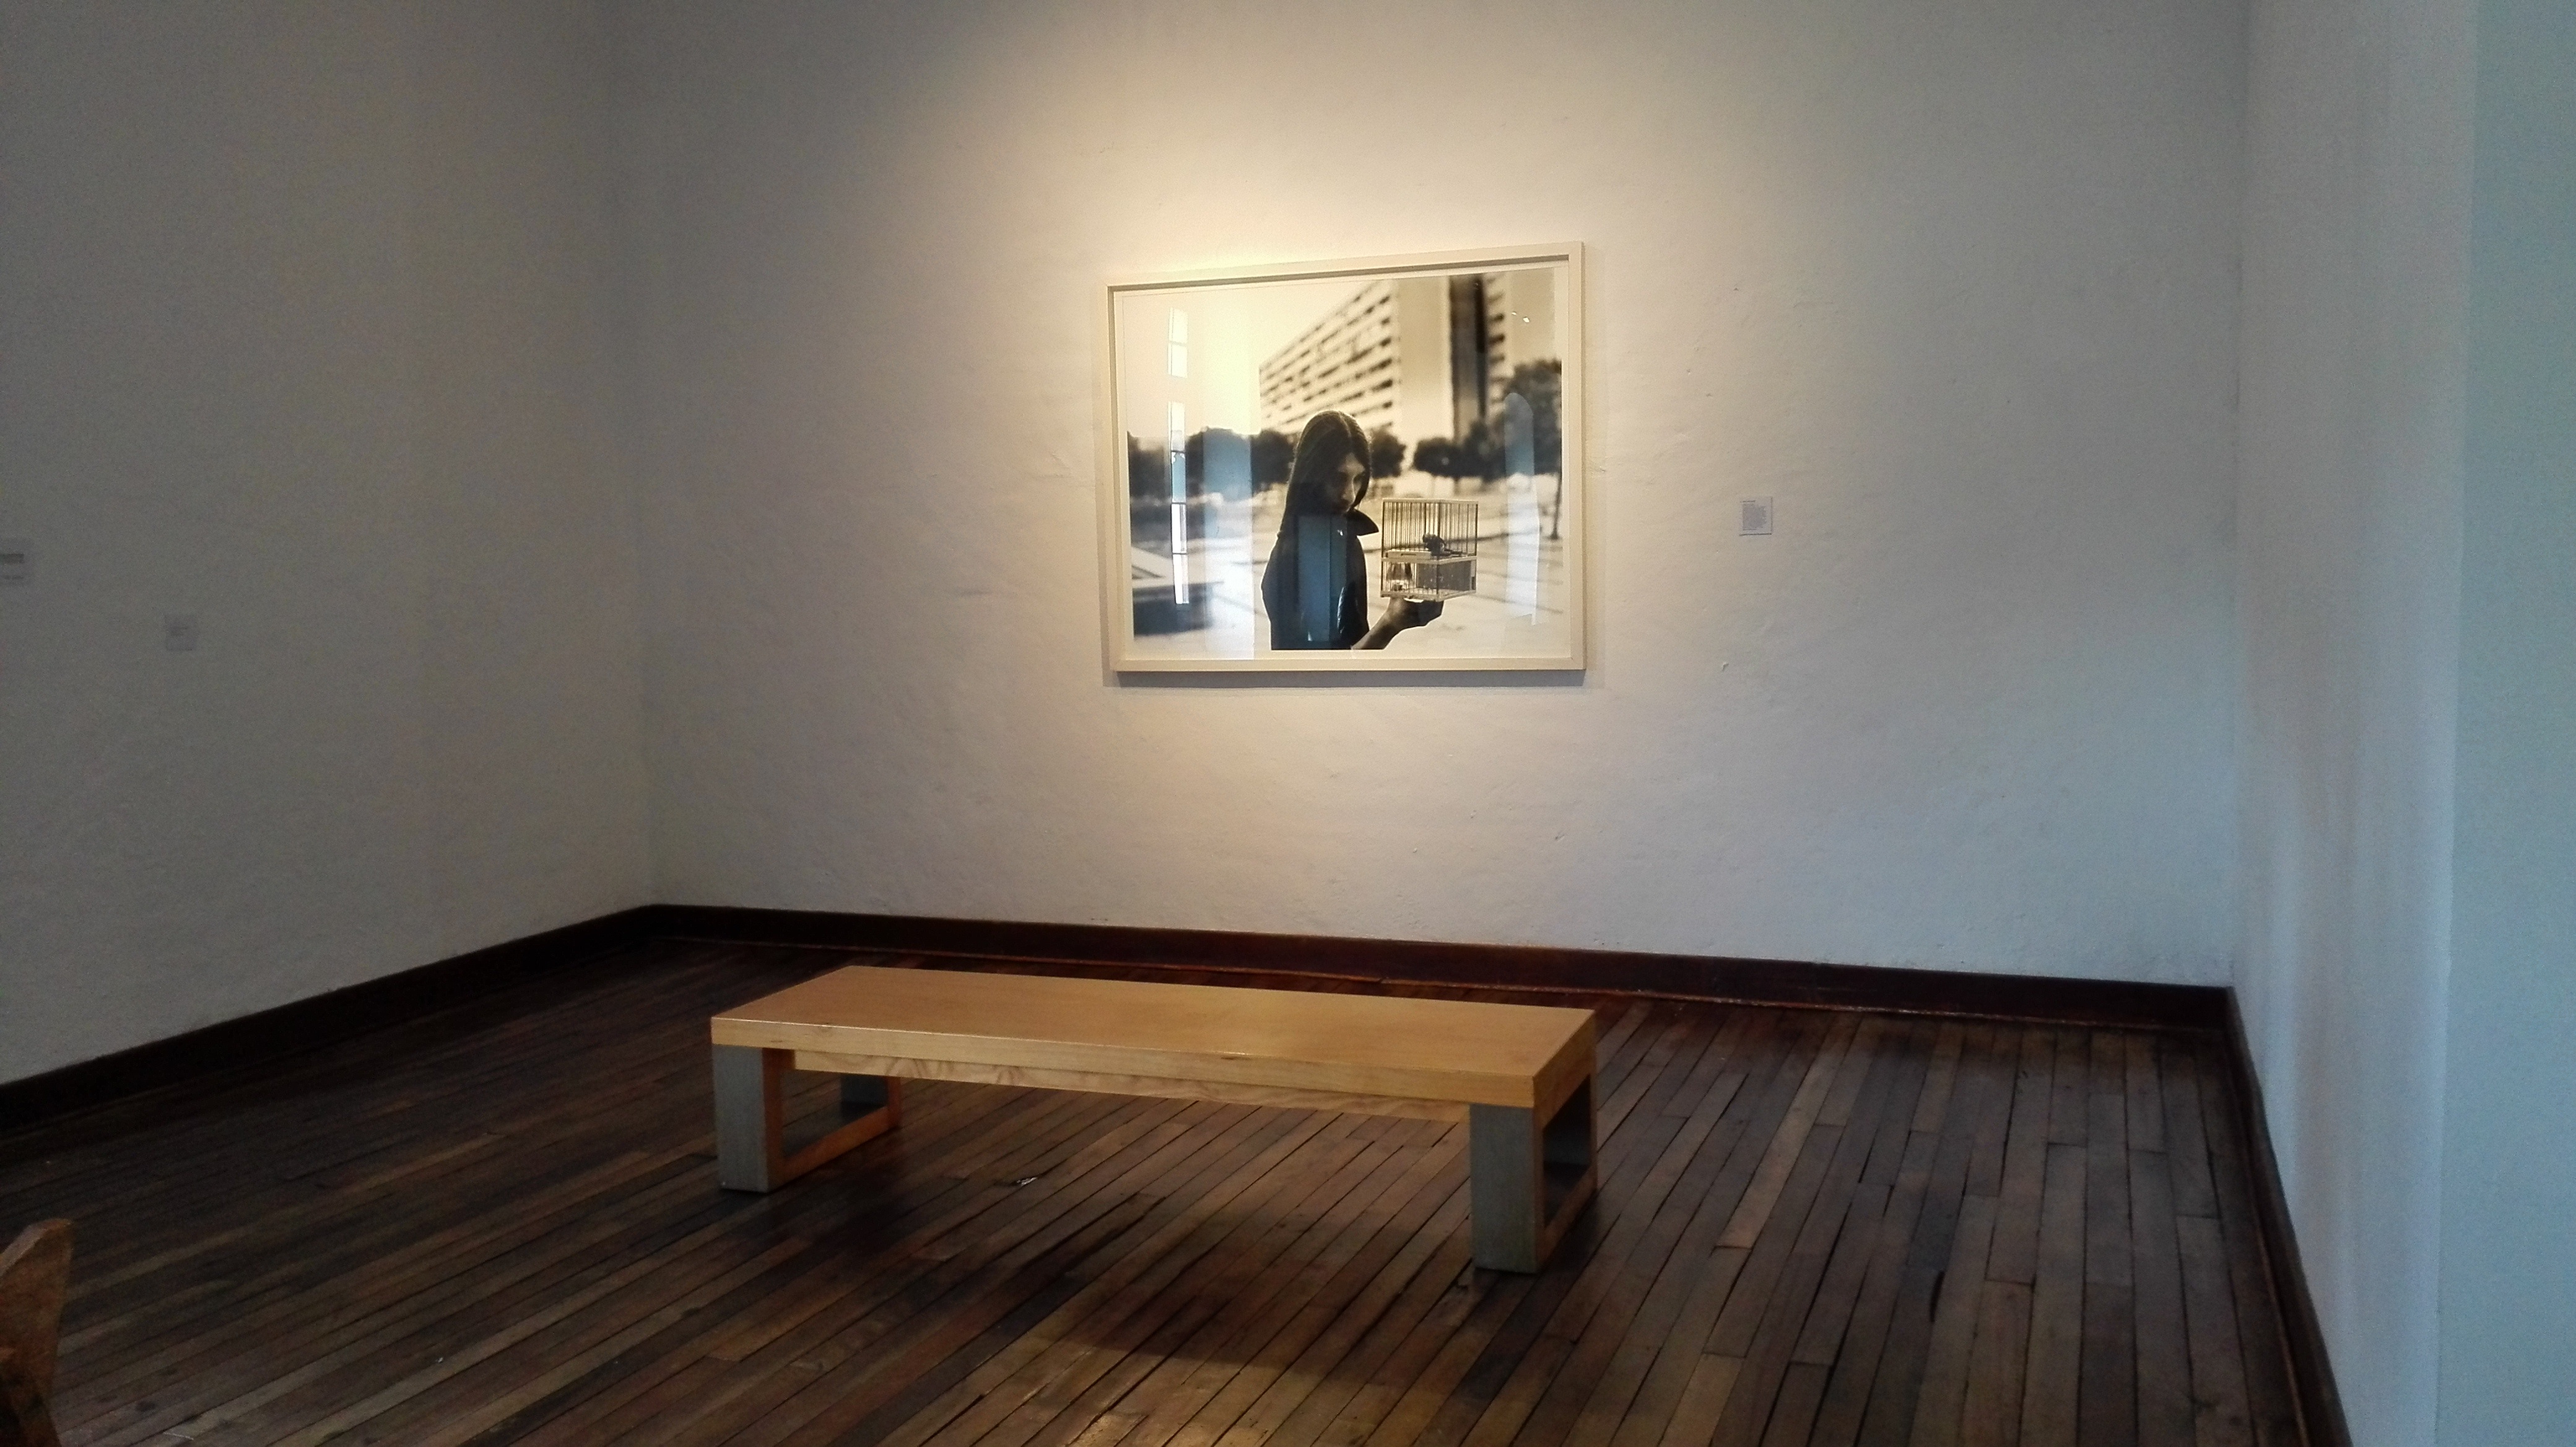
wood, house, chair, floor, time, perspective, home, museum, calm, property, furniture, room, apartment, interior design, design, tourist attraction, estate, melancholy, soledad, art gallery